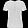
Label: T - shirt / top